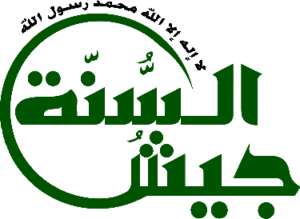
La bataille de Sahl al-Ghab a lieu lors de la guerre civile syrienne. Le 27 juillet 2015, les rebelles de l'Armée de la conquête lancent une offensive contre les loyalistes dans la plaine de Sahl al-Ghab, au sud de Jisr al-Choghour, au nord-ouest du gouvernorat de Hama.
La deuxième bataille de Jisr al-Choghour a lieu lors de la guerre civile syrienne. Elle débute le 22 avril 2015 par une offensive de la coalition rebelle de l'Armée de la conquête contre la ville de Jisr al-Choghour, dans le gouvernorat d'Idleb. La ville est prise dès le 25 avril, cependant une poche de résistance subsiste dans l'hôpital jusqu'au 22 mai.
Jaych al-Sunna était un groupe rebelle actif de 2015 à 2017 lors de la guerre civile syrienne.